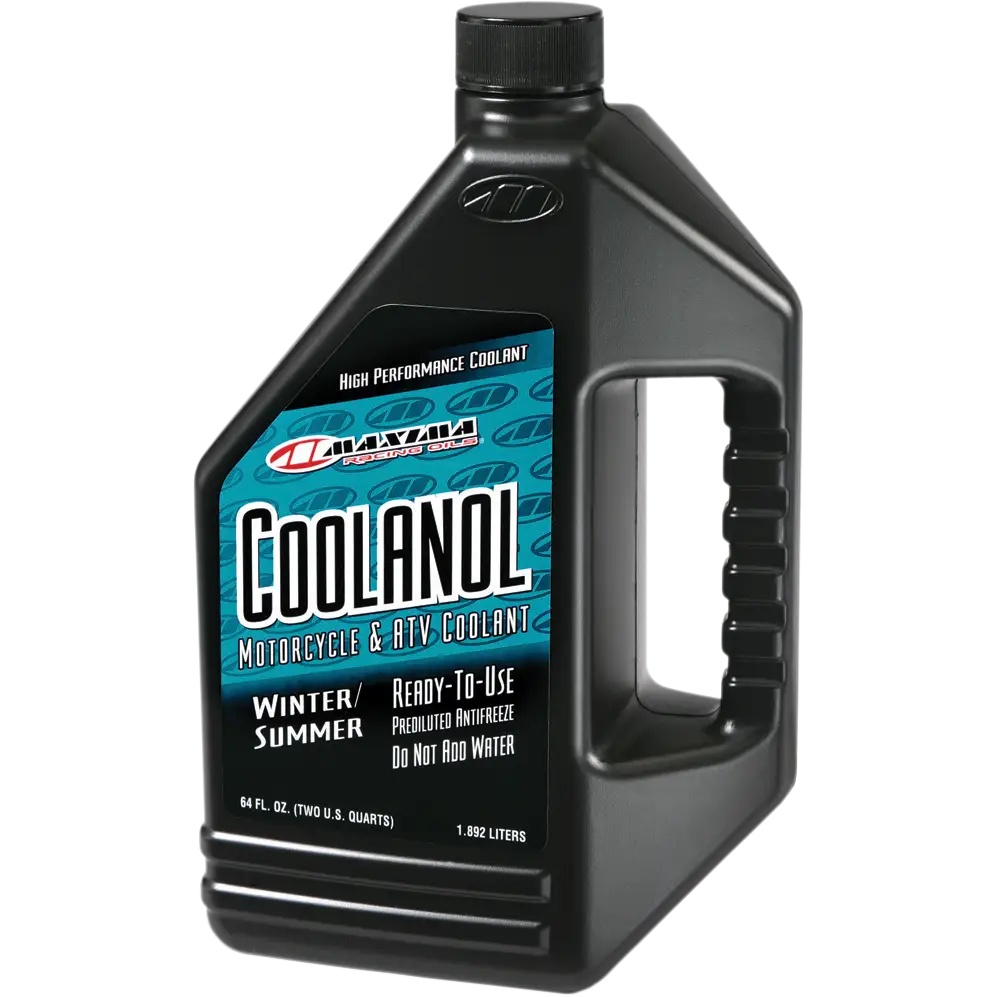
MAXIMA RACING OIL Coolanol Coolant - 64 U.S. fl oz. 82964
Coolanol Coolant - 64 U.S. fl oz. Ready-to-use 50/50 blend of premium-quality antifreeze and deionized water, Optimum rust and corrosion protection for aluminum or magnesium liquid-cooled engines, Protects from -34?F to 265?F with a 15-lb. radiator cap, Nitrate, Amine, Borax Free, 100% Biodegradable in its unused form
Brand: MAXIMA RACING OIL
Category: Vehicles & Parts > Vehicle Parts & Accessories > Vehicle Maintenance, Care & Decor > Vehicle Fluids > Vehicle Antifreeze